Villa Filipstad

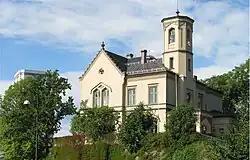
Villa Filipstad

Villa Filipstad is a notable building in the neighborhood Filipstad in Oslo, Norway. It is located at Munkedamsveien 62. The villa is very prominent in the terrain, being situated atop a crag. It is similar to, and can be viewed from, Oscarshall across Frognerkilen.